Condom

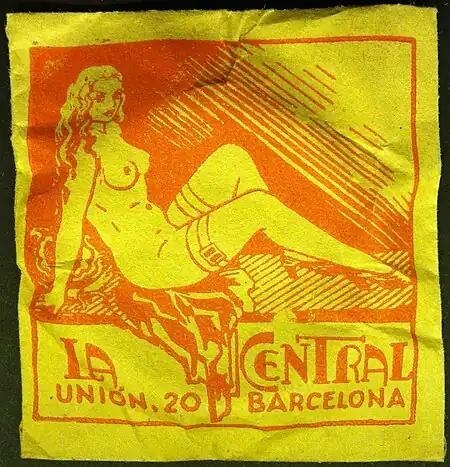
An old-fashioned condom package

In addition to linen, condoms during the Renaissance were made out of intestines and bladder. In the late 16th century, Dutch traders introduced condoms made from "fine leather" to Japan. Unlike the horn condoms used previously, these leather condoms covered the entire penis.